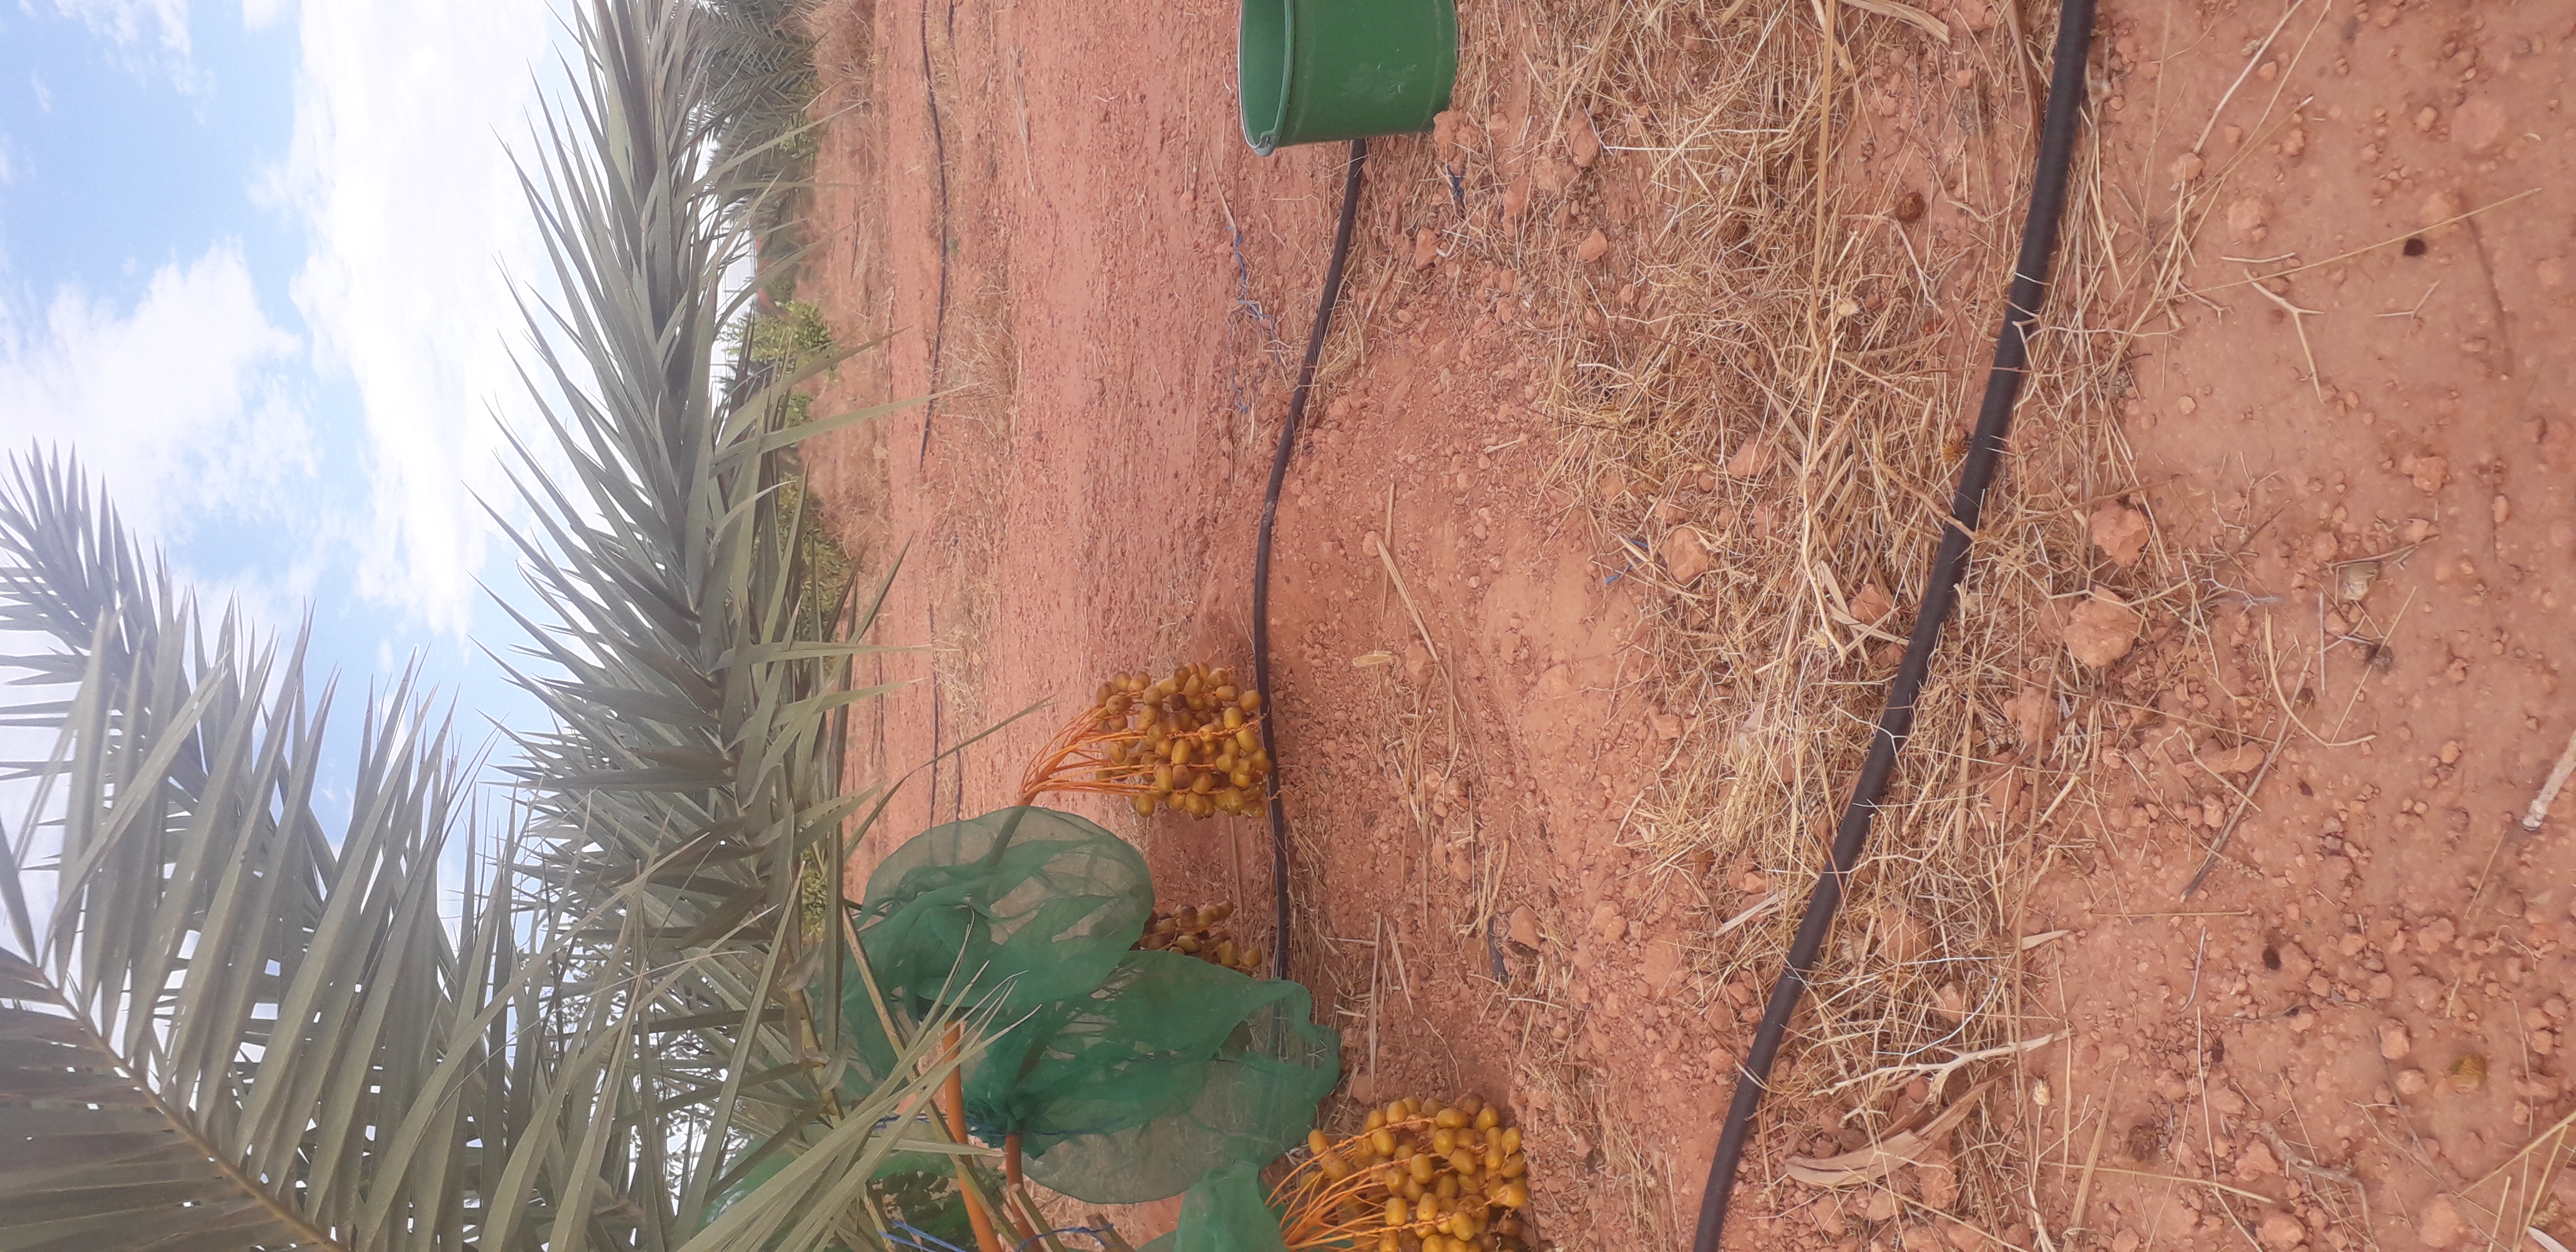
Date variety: Boufagous